Estonia national football team

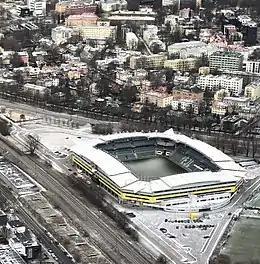
Lilleküla Stadium, commonly known as A. Le Coq Arena, has been the national stadium of Estonia since 2001.

Home games are played in Tallinn at the Lilleküla Stadium since 2001, its capacity is about 14,400. The stadium borrows its name from its sponsor A. Le Coq, a major Estonian brewery. The stadium was opened on 2 June 2001, for the sold-out World Cup qualifier versus the Netherlands. This is also Estonia's largest football stadium. Lilleküla Stadium is also the home of FC Flora.